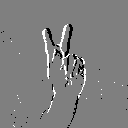
ASL letter: k